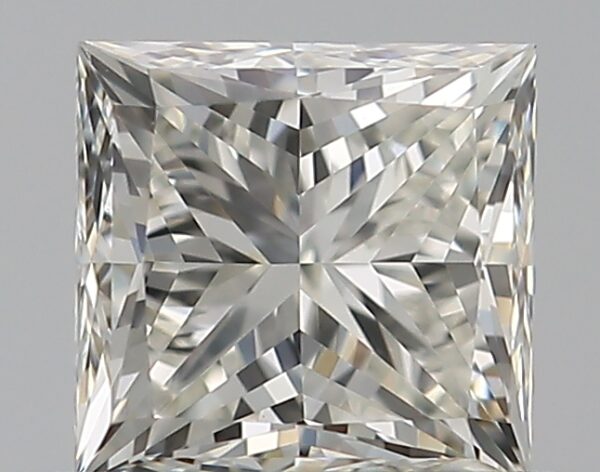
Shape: princess
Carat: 0.5
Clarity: VS1
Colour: J
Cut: VG
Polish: EX
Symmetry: VG
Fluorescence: N
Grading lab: GIA
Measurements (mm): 4.28 x 4.13 x 3.13